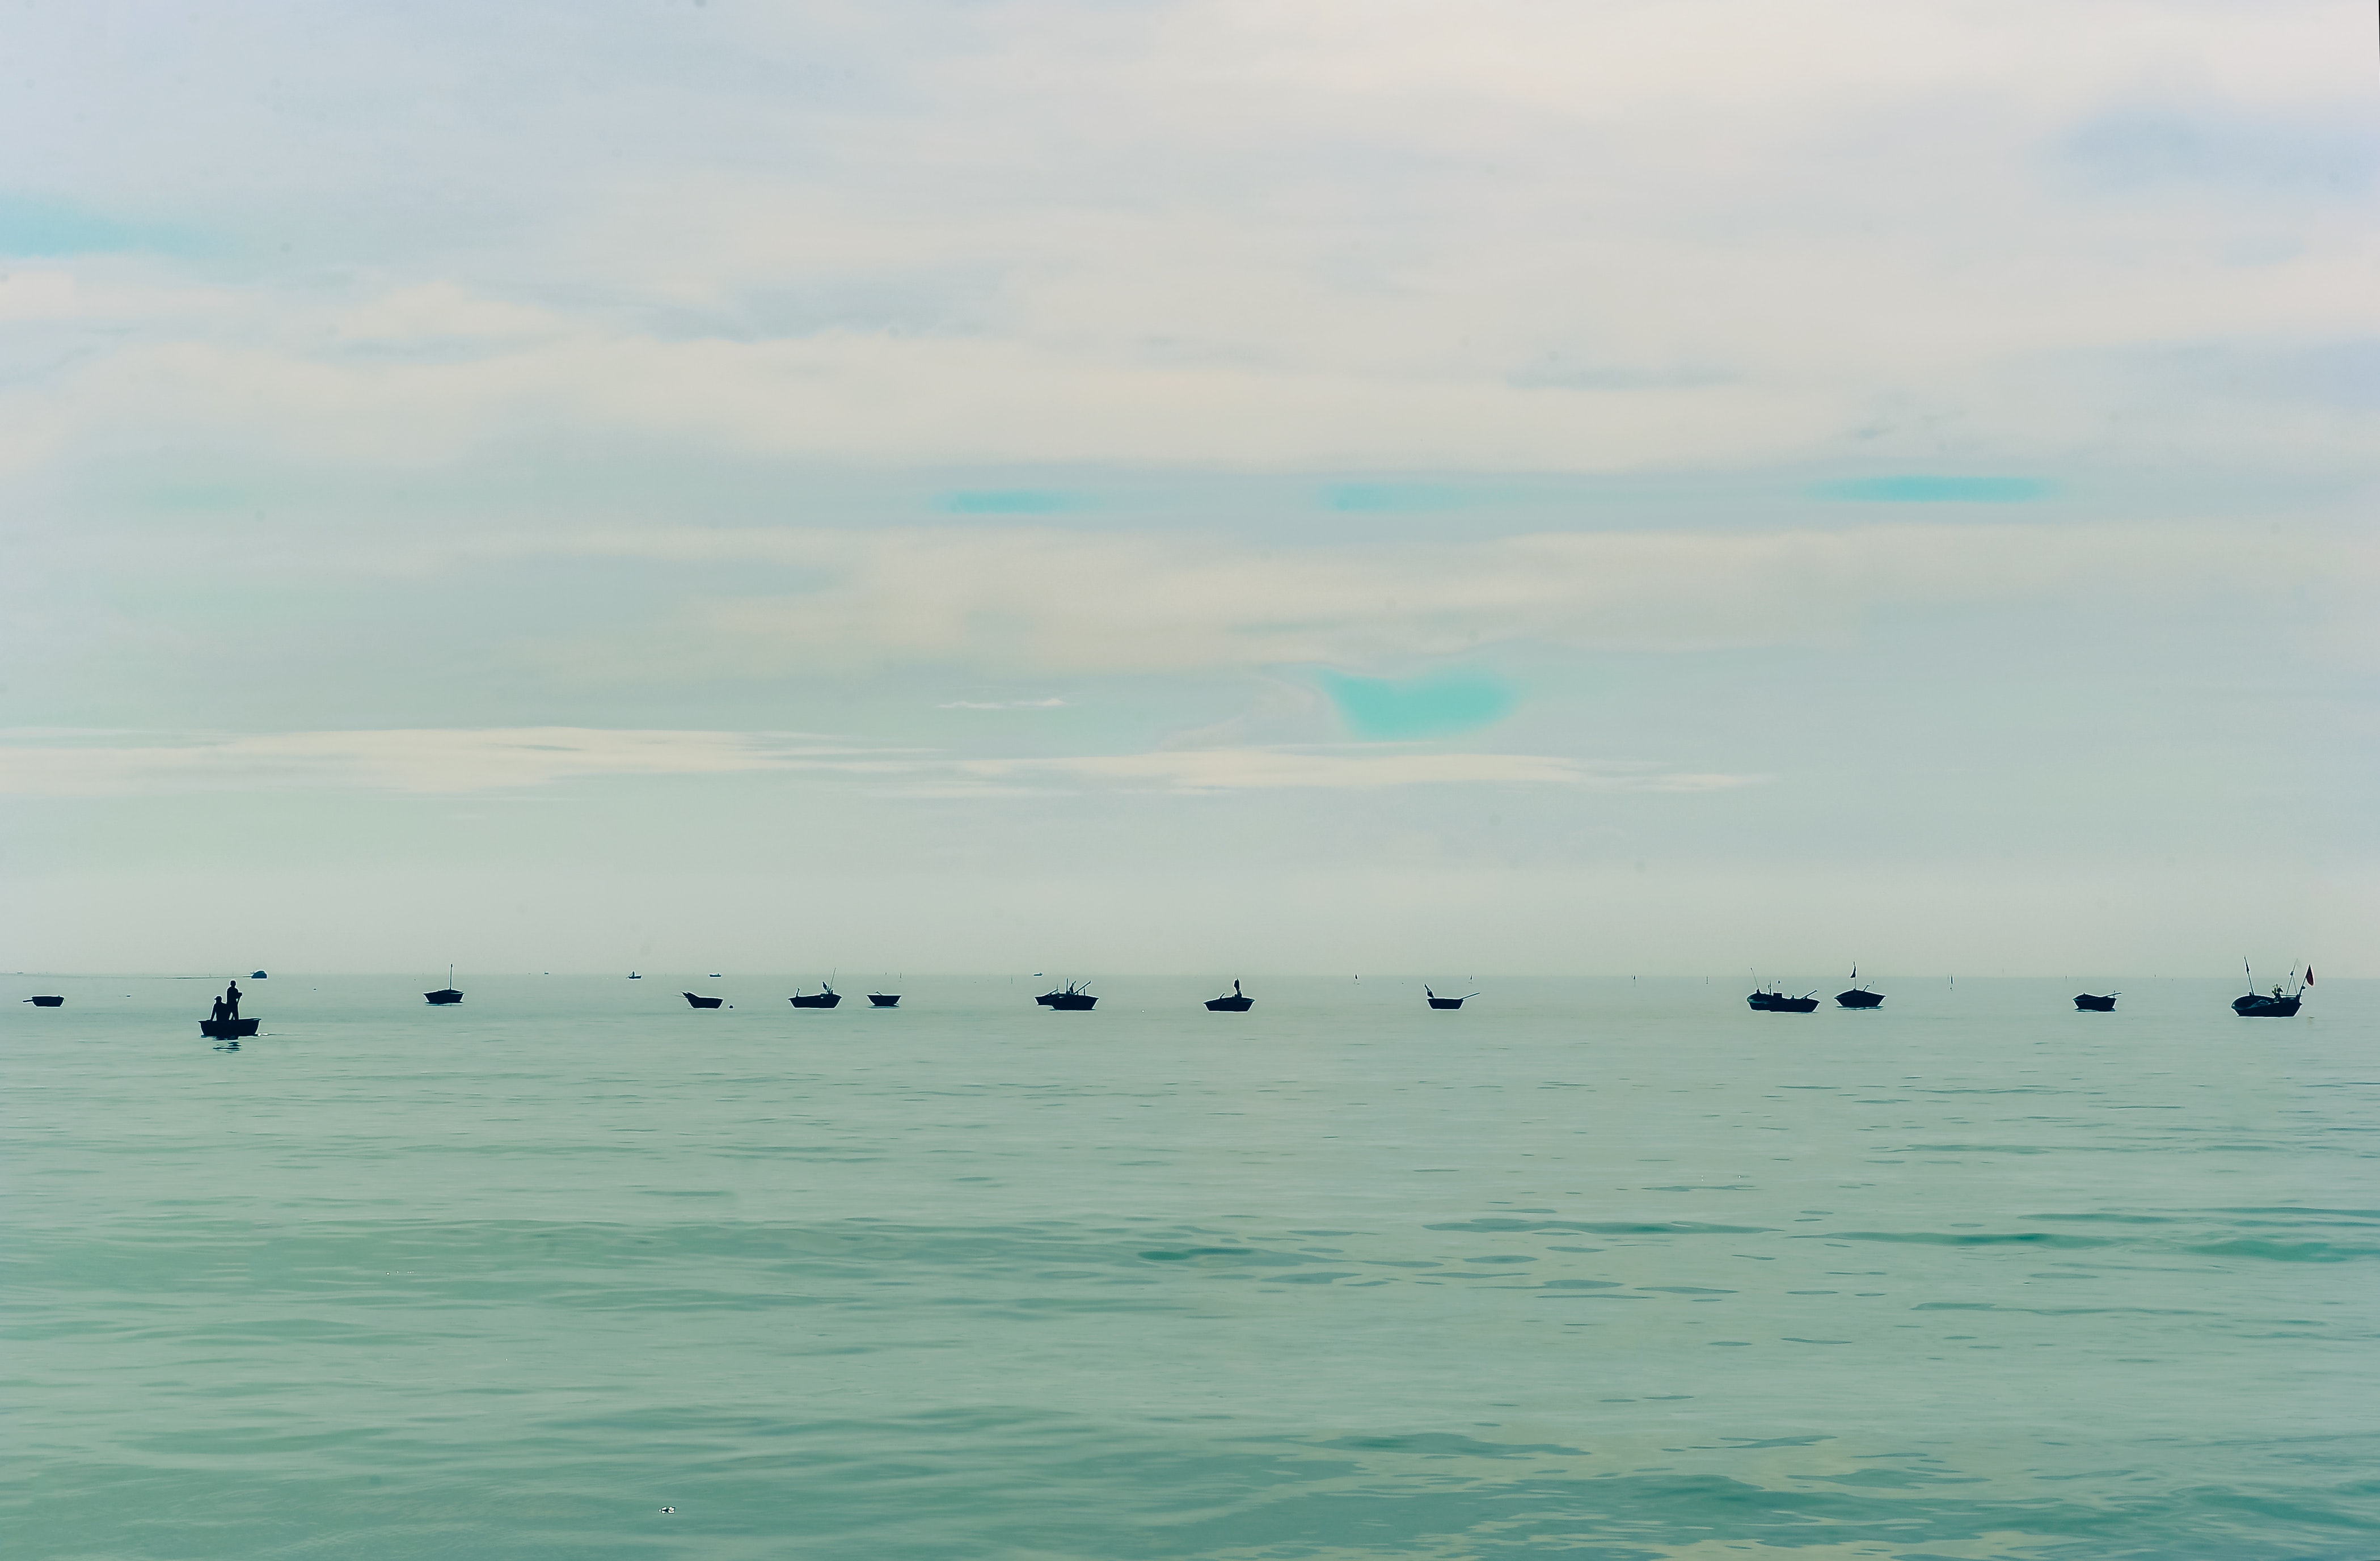
sky, sea, water, ocean, horizon, calm, cloud